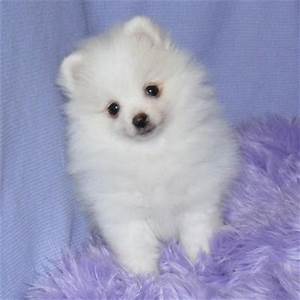
Label: dog